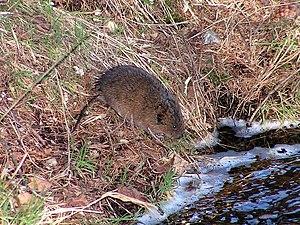
Le Grand campagnol, Campagnol terrestre forme fouisseuse ou encore Rat taupier, est une espèce de petits mammifères rongeurs de la famille des Cricétidés qui, parmi les campagnols, est une des espèces les plus grandes.